National Art Library

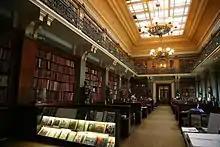
The National Art Library in the Victoria & Albert Museum in London, UK.

The National Art Library (NAL) is a major reference library, situated in the Victoria and Albert Museum (V&A), a museum of decorative arts in London. The NAL holds the UK's most comprehensive collection of both books as art and books about art, which includes many genres and time periods. The NAL is open to the public, and as a closed reference library, items must be requested through the staff and cannot be removed from the reading room. The collections cover a wide range of art and design topics, including books about artists and art techniques, and consists of many different collections materials, including archival materials, artist's books, and children's literature. The library also serves as the museum's curatorial department for book arts. As a reference library, the NAL also serves as a training library for students, curators and museum staff, and the public.